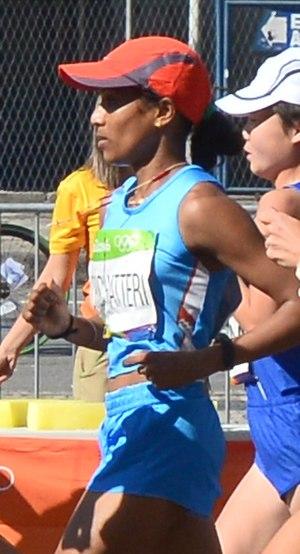
Passage du marathon des jeux olympiques de Rio 2016 dans le centre de Rio
Jaisha Orchatteri Puthiya Veetil, connue comme O. P. Jaisha, est une athlète indienne, spécialiste du marathon.